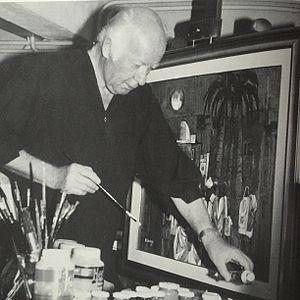
Hans Emil Deutsch est un peintre suisse.